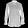
Label: Shirt